Habitability of F-type main-sequence star systems

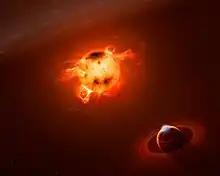
An infant star of 5 Myr, in its T-Tauri phase. In the background, a Saturn-like planet is shown.

F-type main-sequence stars are thought to be the hottest and more massive stars capable of hosting a planet with extraterrestrial life. Compared to cooler main-sequence stars of G, K and M types, F stars have shorter lifetimes and higher levels of ultraviolet radiation, which can hinder the development of life. Stars hotter than F stars have shorter lifetimes and higher UV incidence, which make life development not possible.